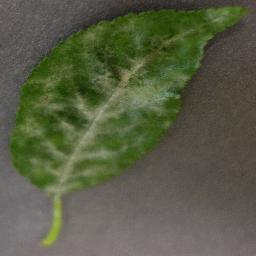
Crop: cherry
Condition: (including_sour)_powdery_mildew